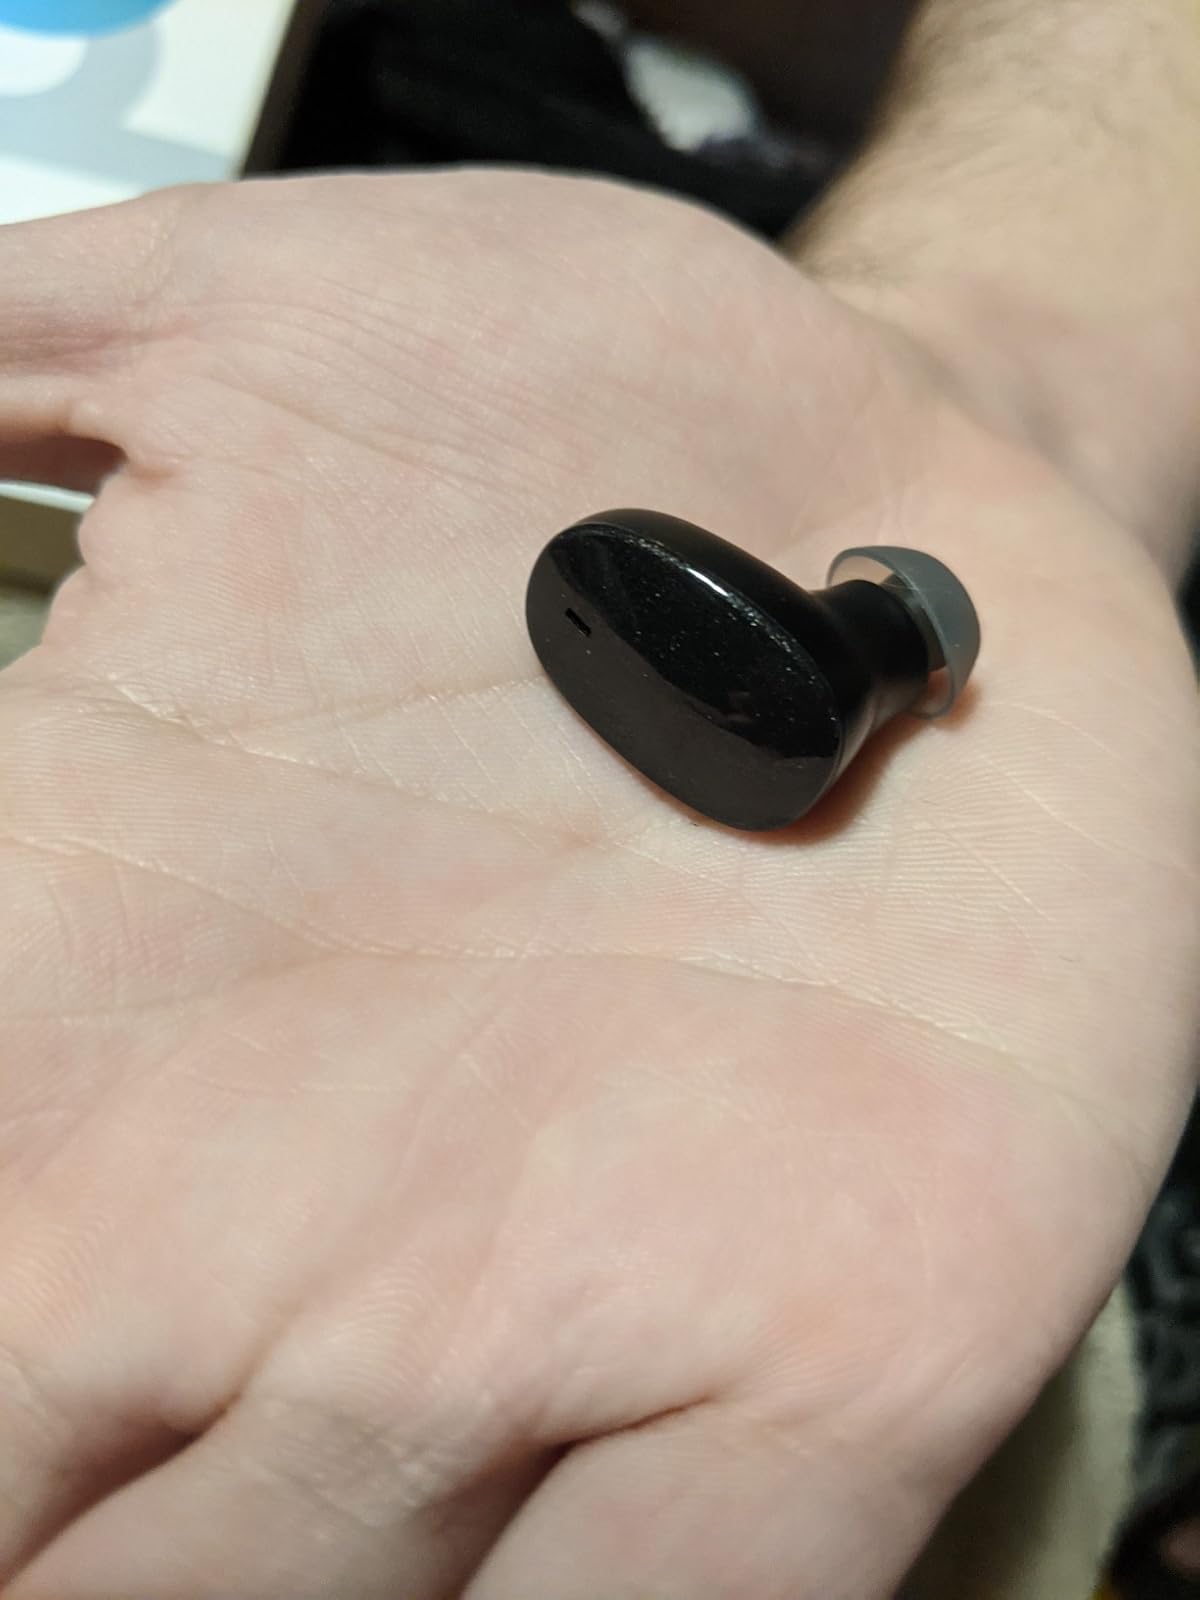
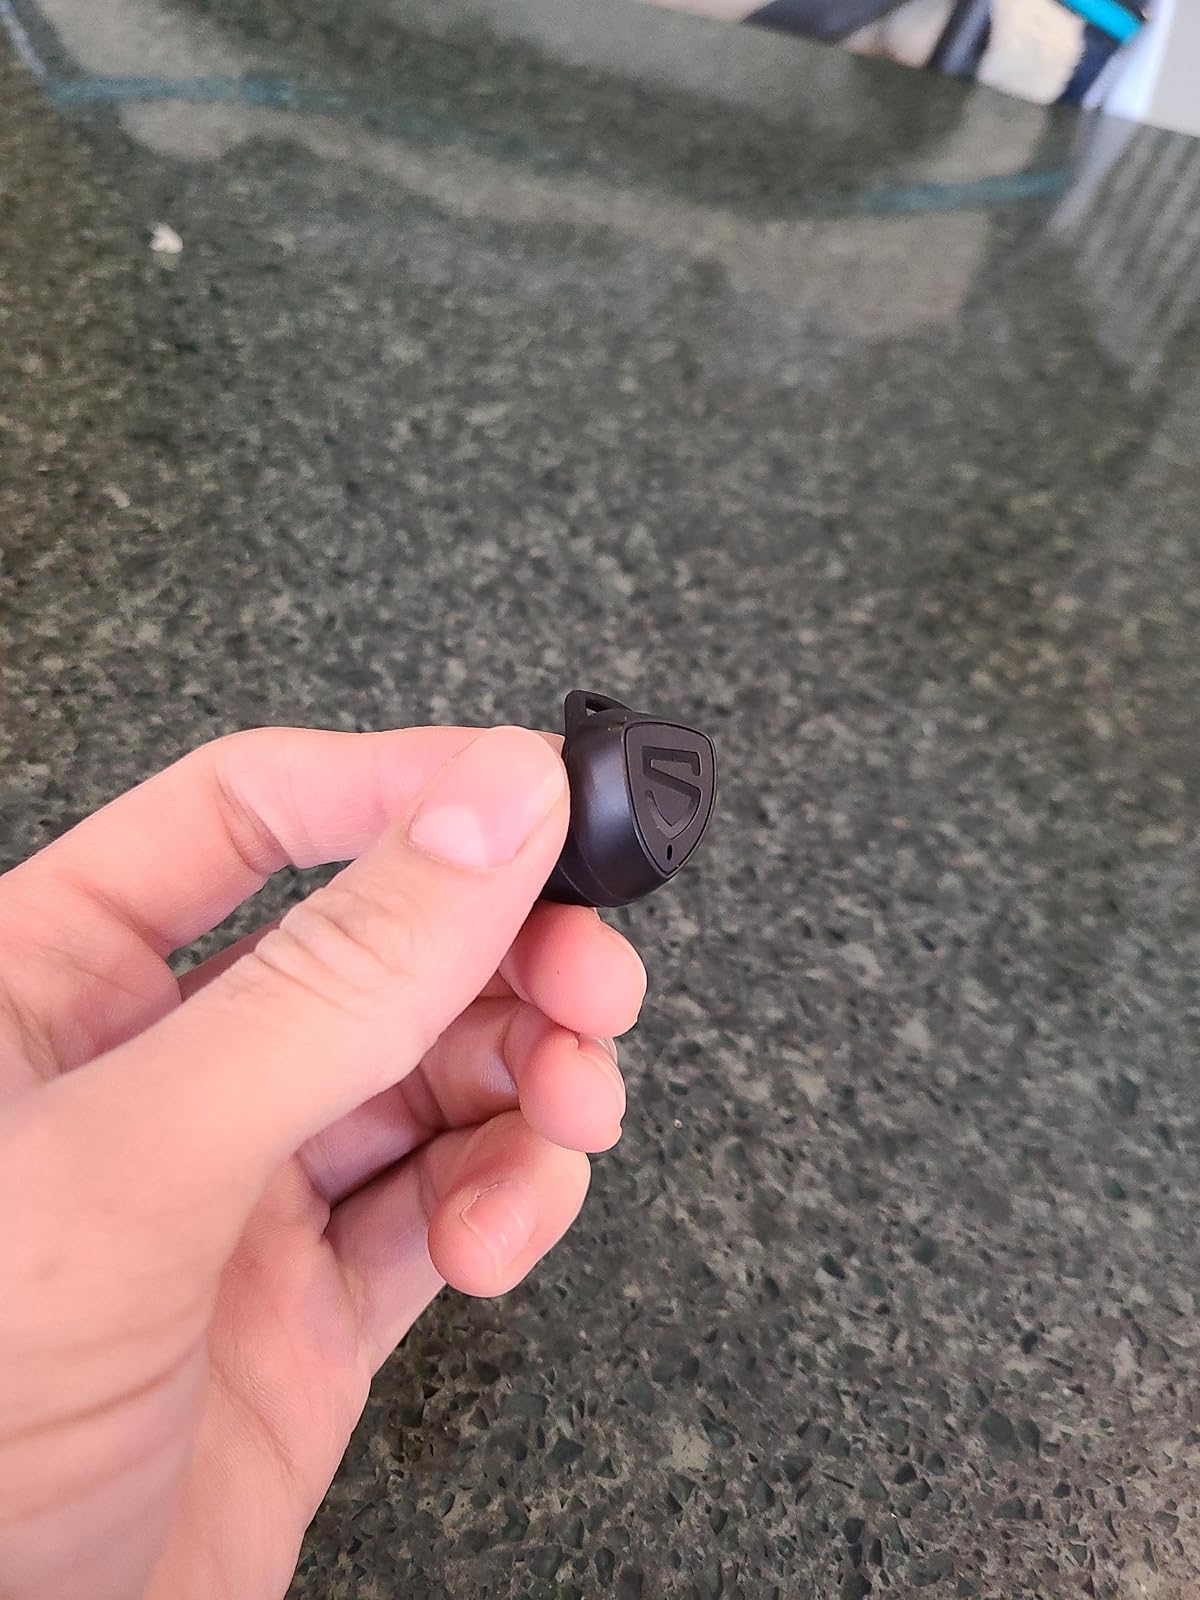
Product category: earbuds
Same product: no